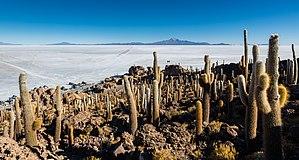
Le salar d'Uyuni, en espagnol salar de Uyuni, est un salar situé sur les hauts plateaux du sud-ouest de la Bolivie.